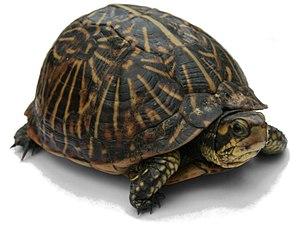
Le nom reptiles désigne des animaux terrestres à température variable, au corps souvent allongé et recouvert d'écailles, et dont la démarche, pattes écartées et corps proche du sol, est proche de la reptation. Ce groupe, que les sources notamment antérieures au XXIᵉ siècle considèrent comme un taxon dénommé Reptilia, inclut dans ce cas des animaux disparus comme les dinosaures, les ichthyosaures, les plésiosaures, les pliosaures, les ptérosaures. Depuis l'essor de la cladistique et surtout du cladisme, un nombre croissant de chercheurs considère que le mot reptile ne doit plus être utilisé comme un taxon valide car il ne désigne pas un groupe holophylétique dont les espèces descendent toutes d'un ancêtre commun « reptilien » exclusif, mais forment un regroupement paraphylétique d'espèces semblables par les caractères de l'ectothermie et des écailles. Le groupe « reptiles » serait ainsi paraphylétique parce que les ancêtres communs du groupe ont aussi produit une descendance ne possédant pas de tels caractères : les mammifères et les oiseaux.